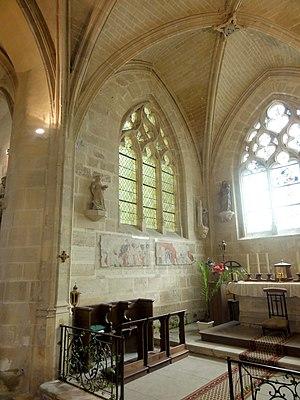
Croisée, vue vers le nord-est.
L'église Saint-Nicolas est une église catholique paroissiale située à Guiry-en-Vexin, en France. Elle aurait été élevée sur les fondations d'une précédente église du XIIIᵉ siècle. Son plan est en forme de croix, sans bas-côtés. Le clocher domine la façade et occupe une partie de la première travée de la nef. C'est le contraire d'un chef-d'œuvre. Avec le portail occidental et les deux premières travées de la nef, il date d'autour de 1557, et affiche le style de la Renaissance. Le reste du vaisseau central et le croisillon sud datent de la première moitié du XVIᵉ siècle, et sont de style gothique flamboyant. On y trouve les fenêtres aux réseaux les plus élaborés du Vexin français. Le croisillon nord est la partie plus ancienne de l'église. Il remonte au XIVᵉ siècle et ses fenêtres sont de style rayonnant tardif, mais la voûte est également flamboyante, et subdivisée en trois fois trois voûtains. Ceci vient du plan particulier du transept, qui comporte des piliers libres au nord et au sud de la croisée, et deux voûtes pour la croisée et le croisillon sud. Cette spécificité fait en grande partie l'intérêt de l'église, qui a été classée monument historique par arrêté du 25 août 1942.